Oedo Tai

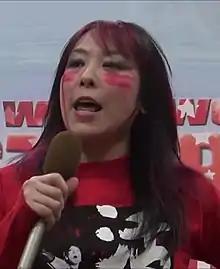

Act Yasukawa returned in the in-ring competition in September 2015 after recovering from the injuries suffered during the incident with Yoshiko, but only for a brief period until December 23, when she announced her retirement from professional wrestling, remaining the manager of the group until early 2016. Kyoko Kimura subsequently remained the sole leader of the unit since then, and spent her time recruiting a handful of wrestlers in the first couple of months. The unit always had their doors open for new competitors from outside of Japan.